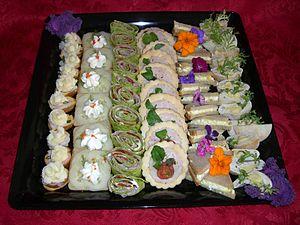
En matière culinaire, un canapé désigne une petite tranche de pain sur laquelle on dépose différents mets afin de réaliser des hors-d'œuvre sous forme d'amuse-gueule. Par extension, « canapé » désigne également le hors-d’œuvre ainsi réalisé. Le pain utilisé est souvent du pain de mie, qui est parfois grillé ou frit.